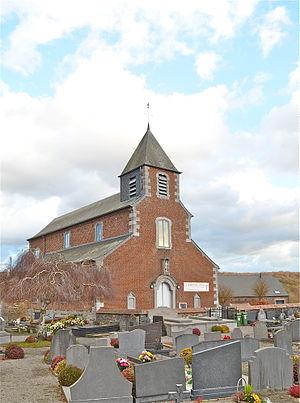
Vue générale de l'église.
L'église Saints-Pierre-et-Paul d'Erpent est érigée par les chanoines augustins de l'abbaye de Géronsart en 1771. Elle remplace au même endroit une ancienne église romane démolie en 1750 par le Chanoine François Mouchon, curé du village à l'époque.